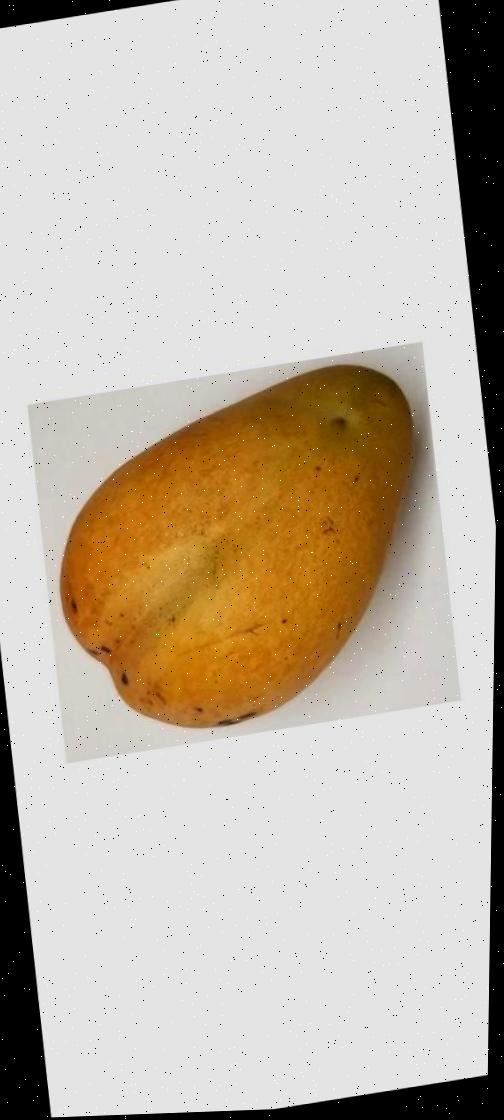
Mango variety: Bari-11